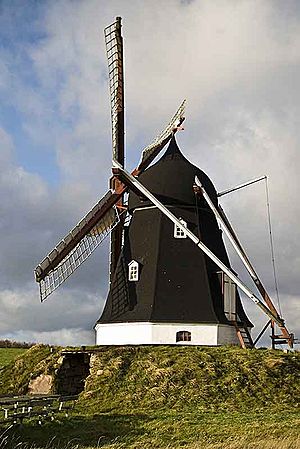
Dorf Mølle
Dorf Mølle, november 2008
Dorf Mølle, gammel vindmølle i Vendsyssel, Danmark
Dorf Mølle eller Dorf Møllegård er et dobbeltanlæg bestående af vandmølle, vindmølle og møllegård, beliggende i Vendsyssel ca. syv kilometer nord for Dronninglund. Møllegården er en del af Museerne i Brønderslev Kommune. Før kommunesammenlægningen i 2007 tilhørte anlægget Dronninglund Kommune.